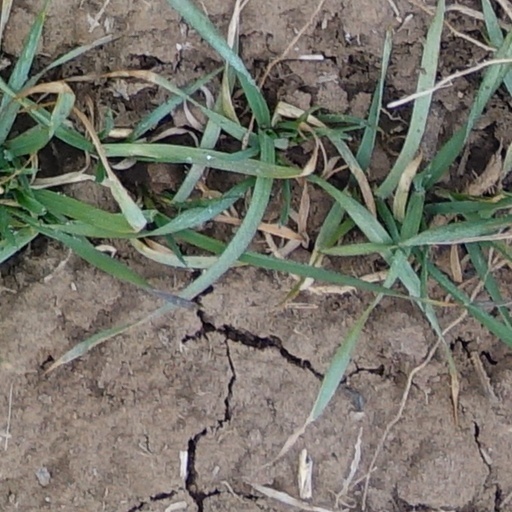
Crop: wheat